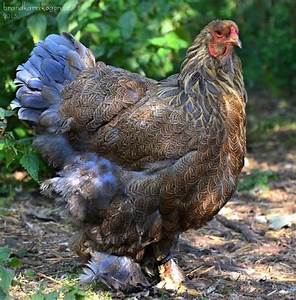
Label: chicken